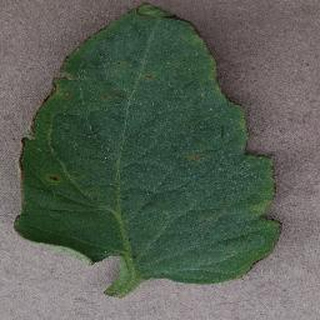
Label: tomato_bacterial_spot